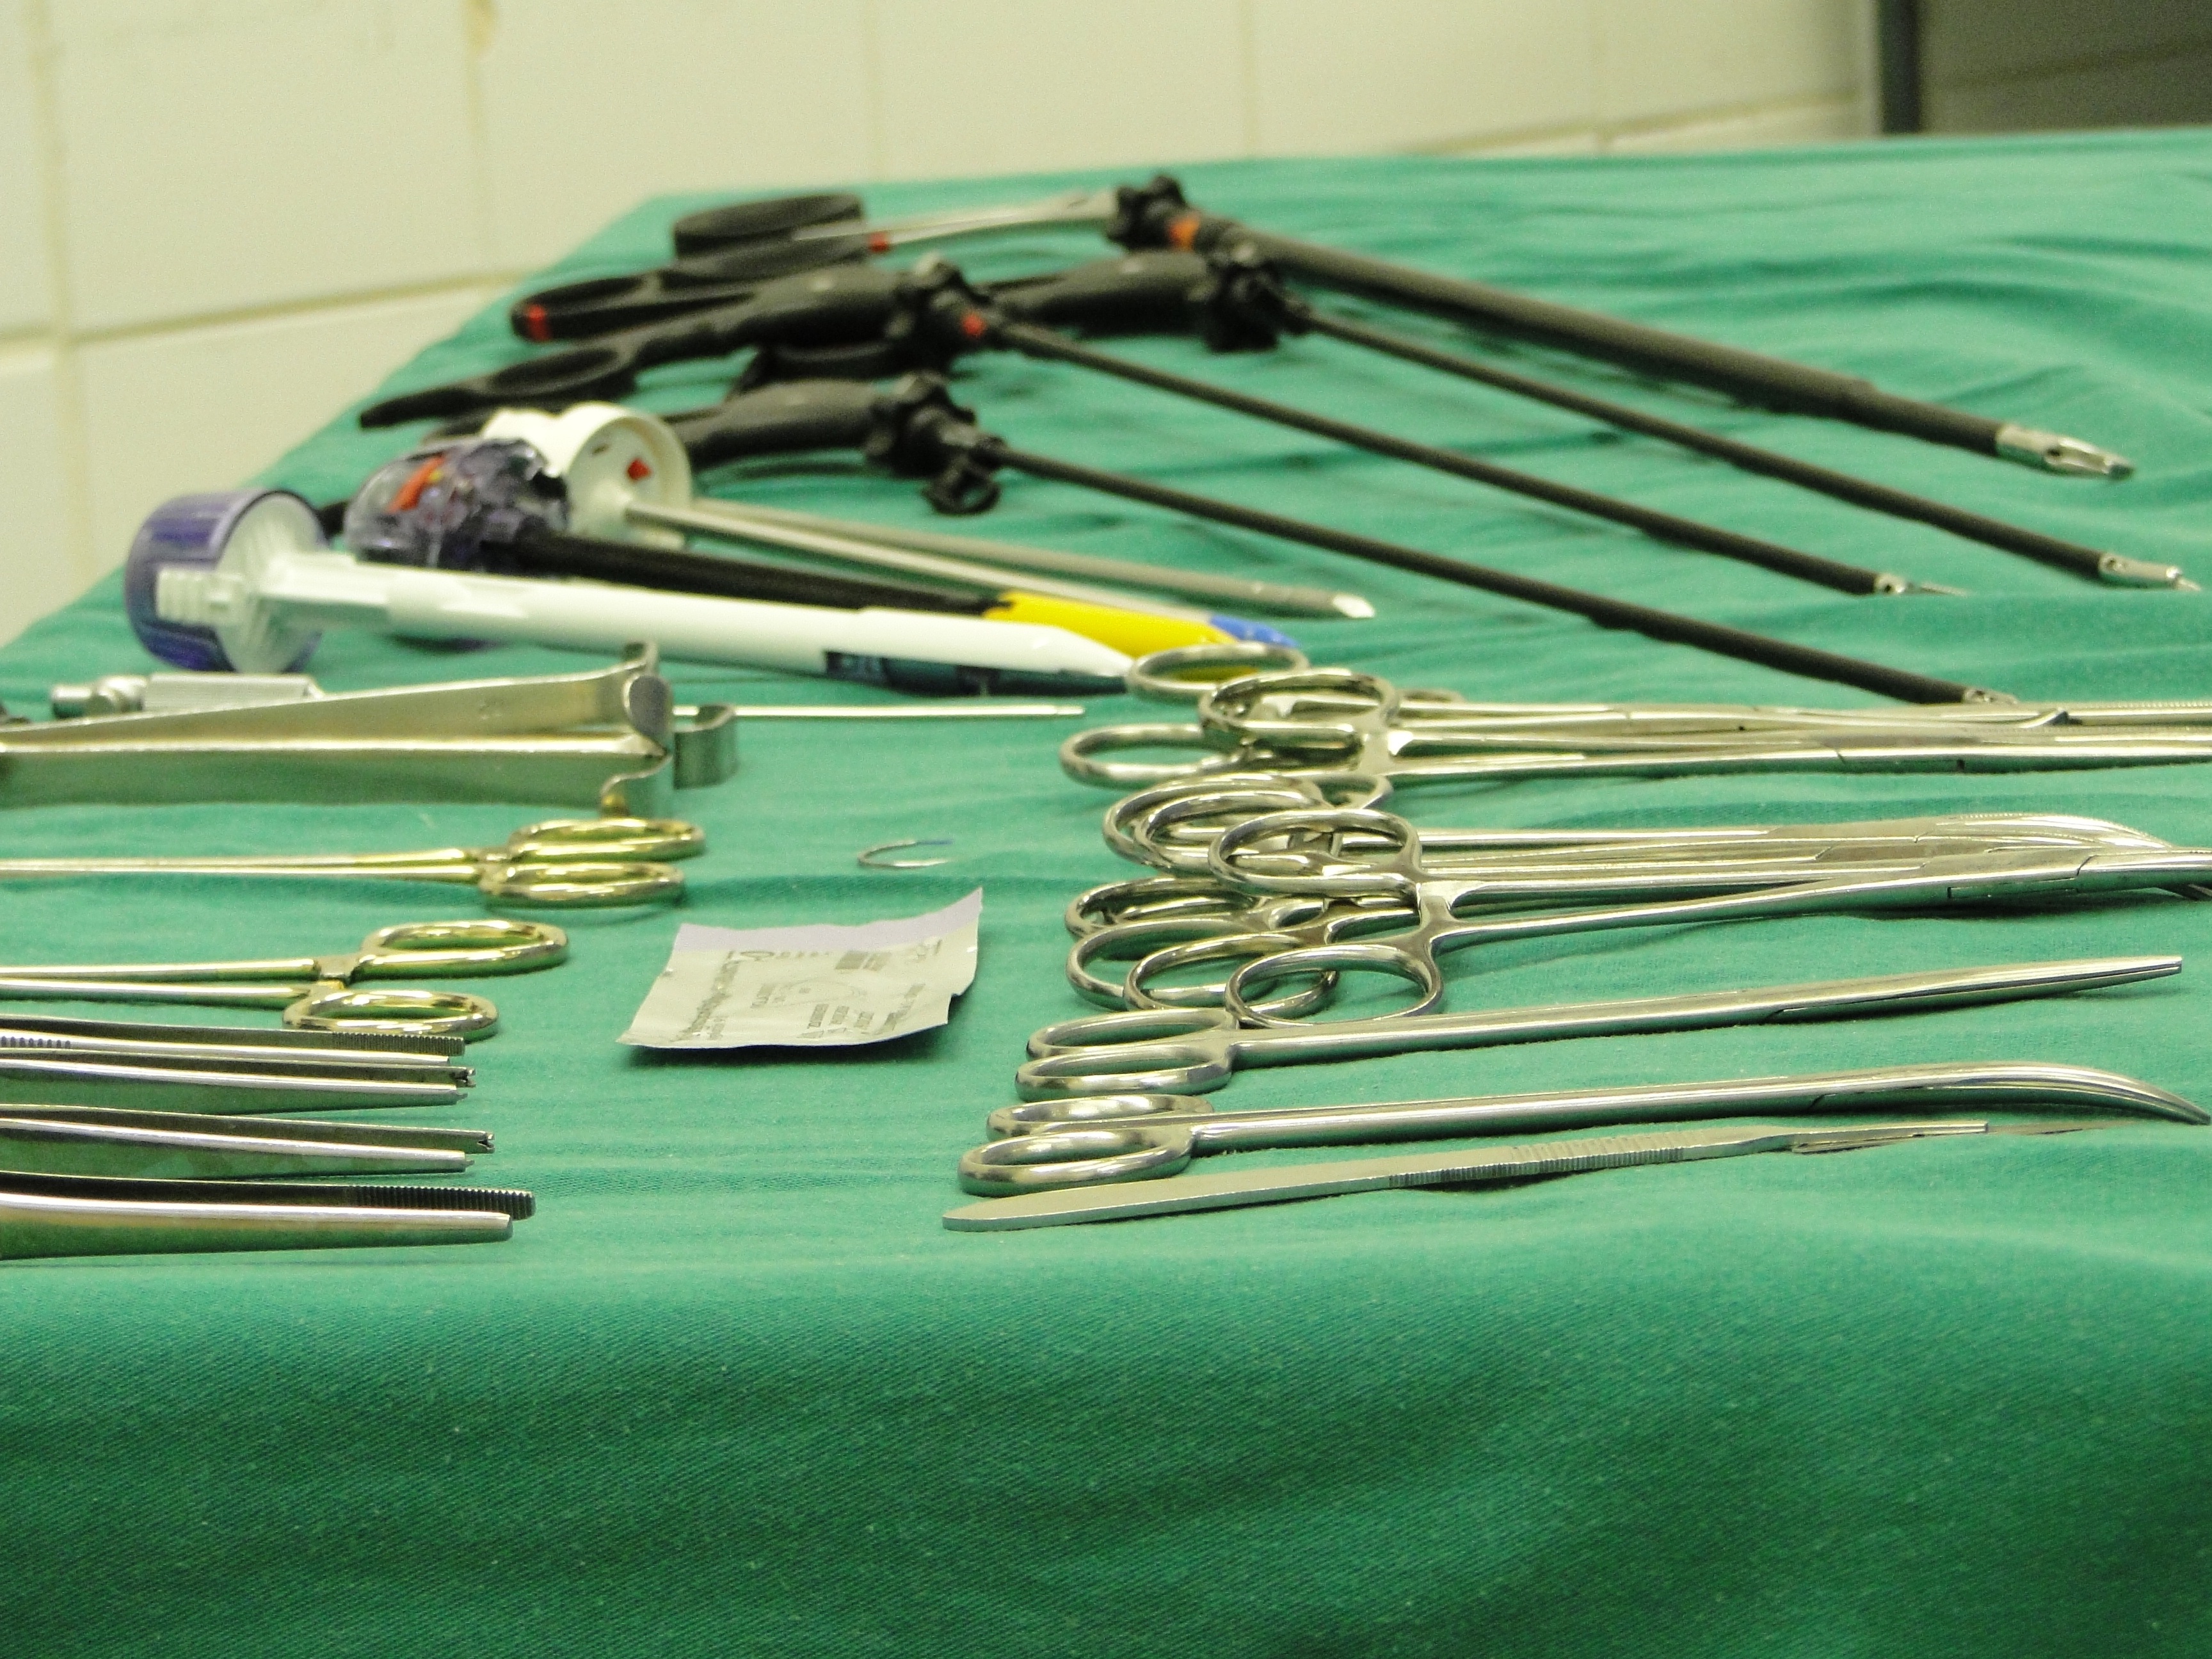
green, weapon, sports equipment, gun, firearm, tweezers, bow and arrow, cue stick, cirurgical instruments, surgical clamps